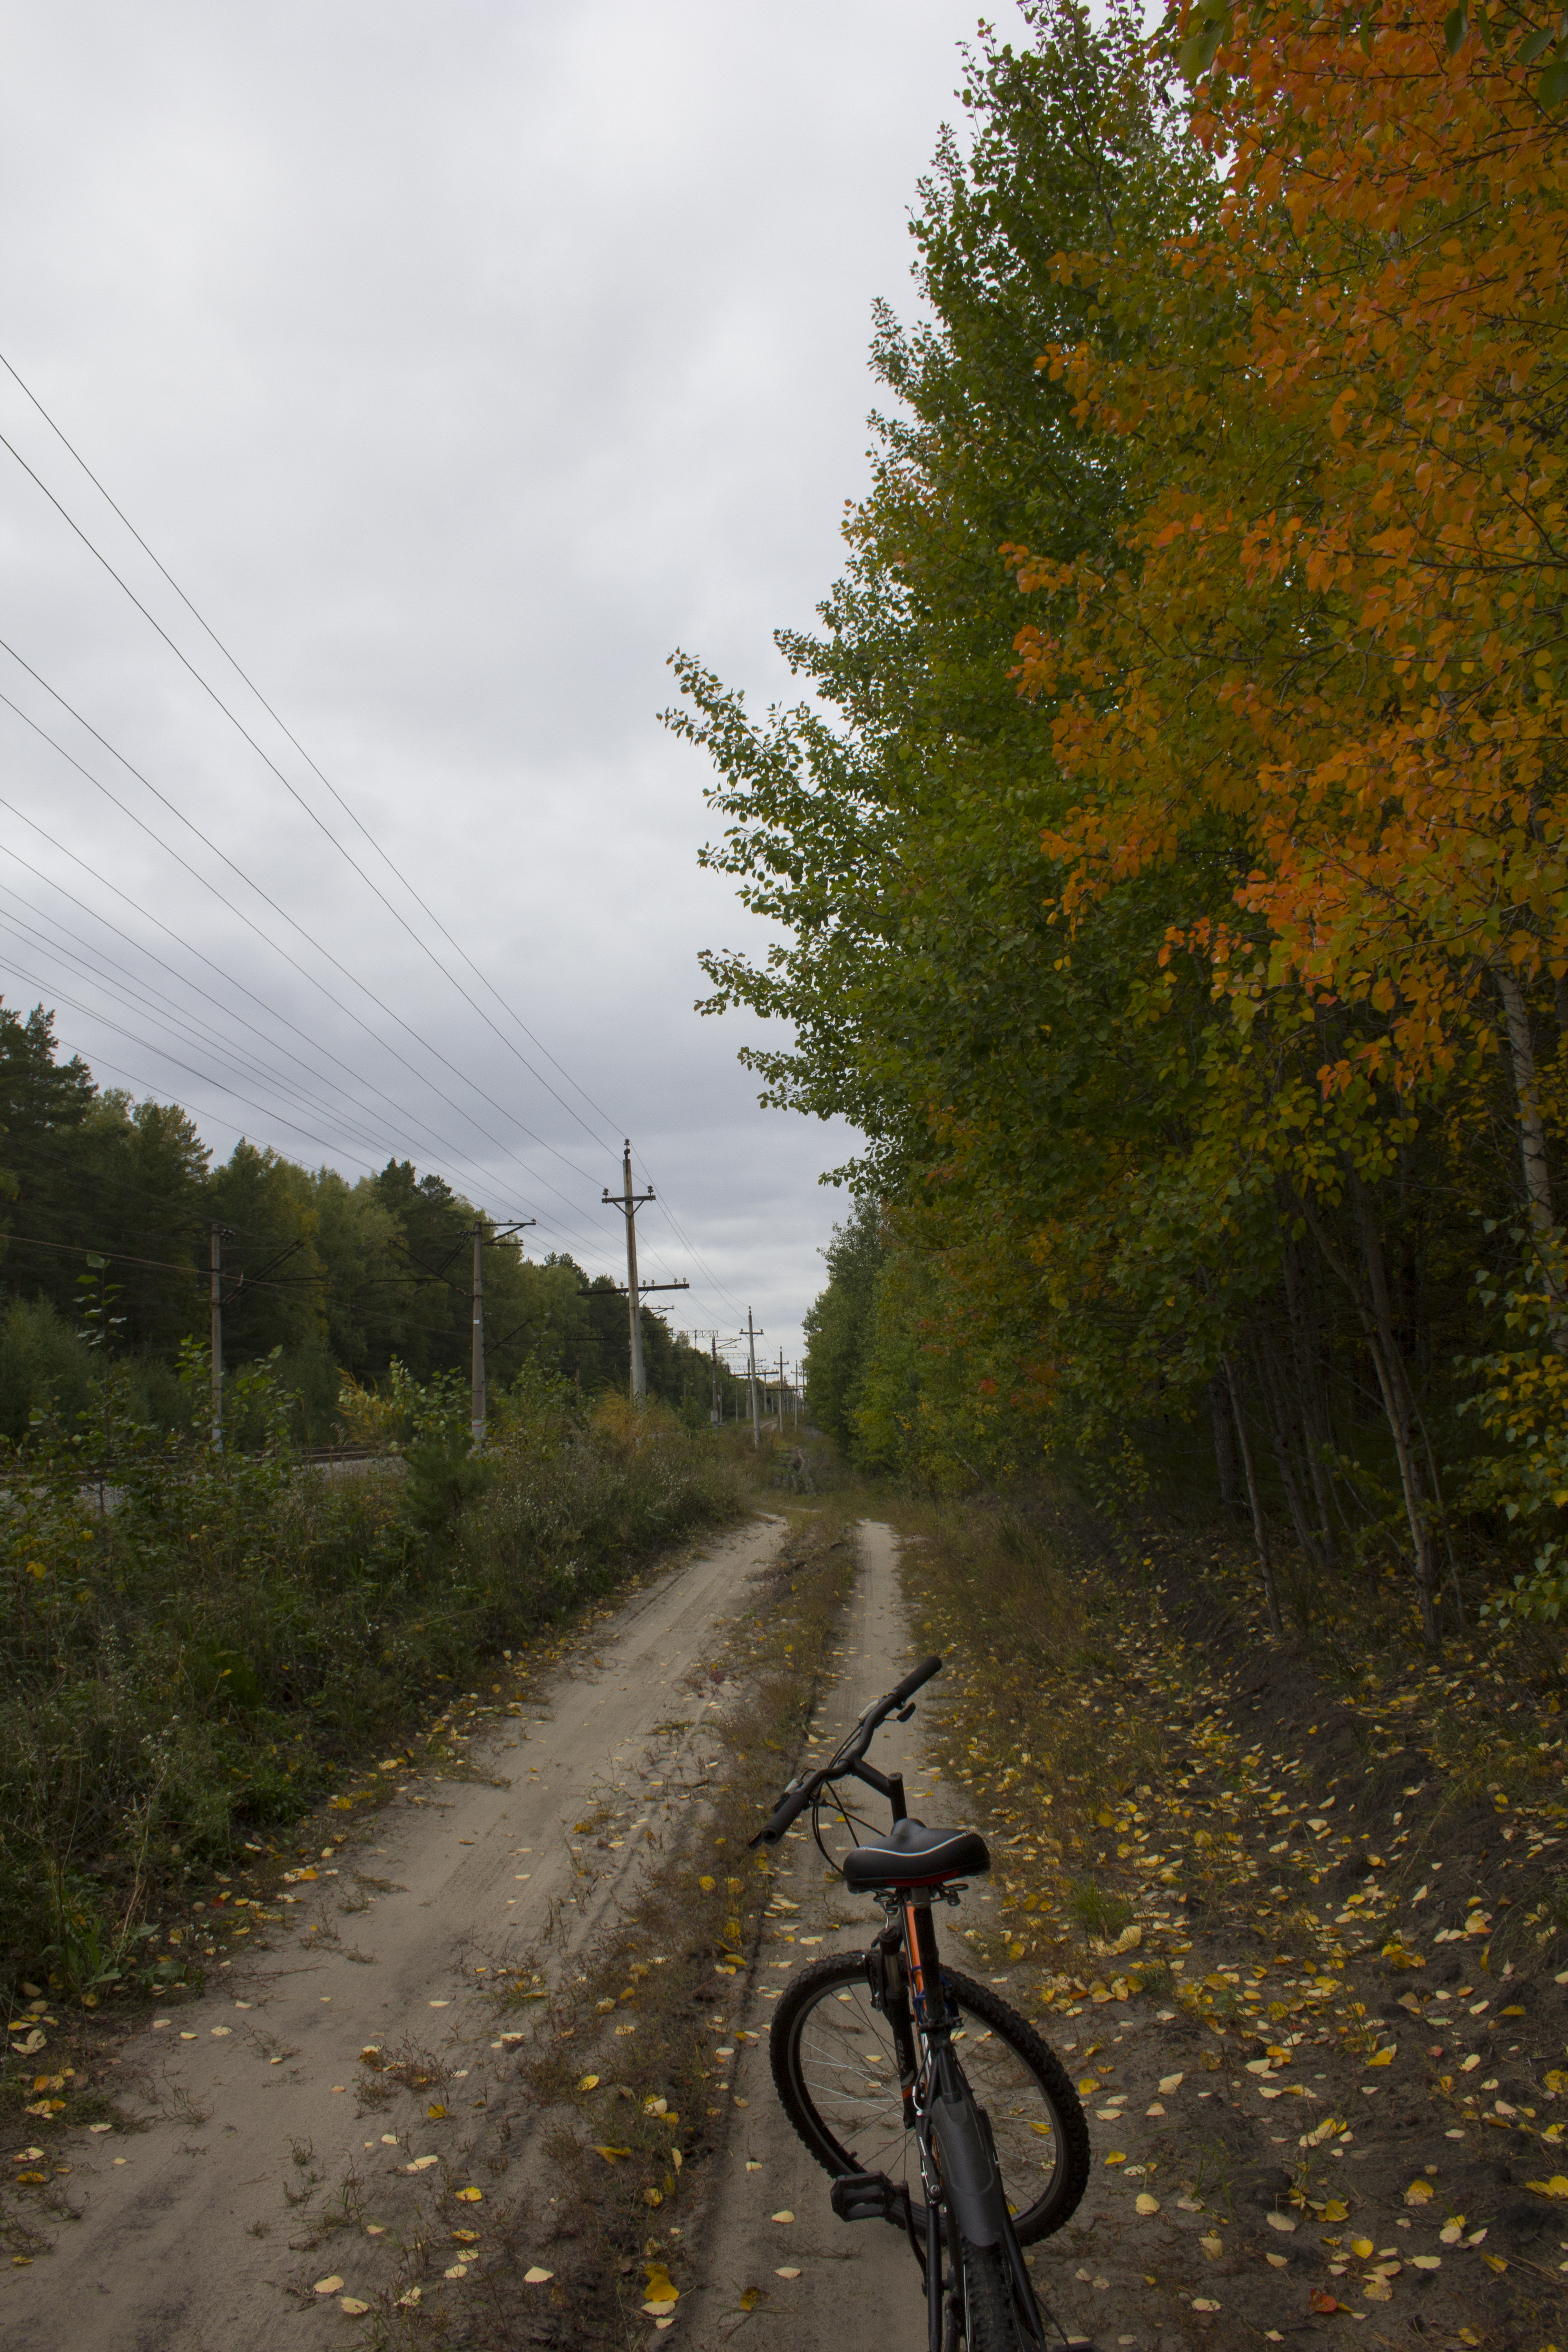
autumn, road, bike, walk, sport, travel, bicycle, cycling, tree, vehicle, sky, bicycle wheel, cycle sport, atmospheric phenomenon, leaf, dirt road, morning, lane, trail, recreation, mode of transport, road bicycle, thoroughfare, road cycling, line, racing bicycle, sports equipment, rural area, mountain bike, cyclo cross, sunlight, plant, bicycle racing, bicycle handlebar, forest, path, spoke, cloud, road surface, asphalt, woodland, bicycle part, bicycle frame